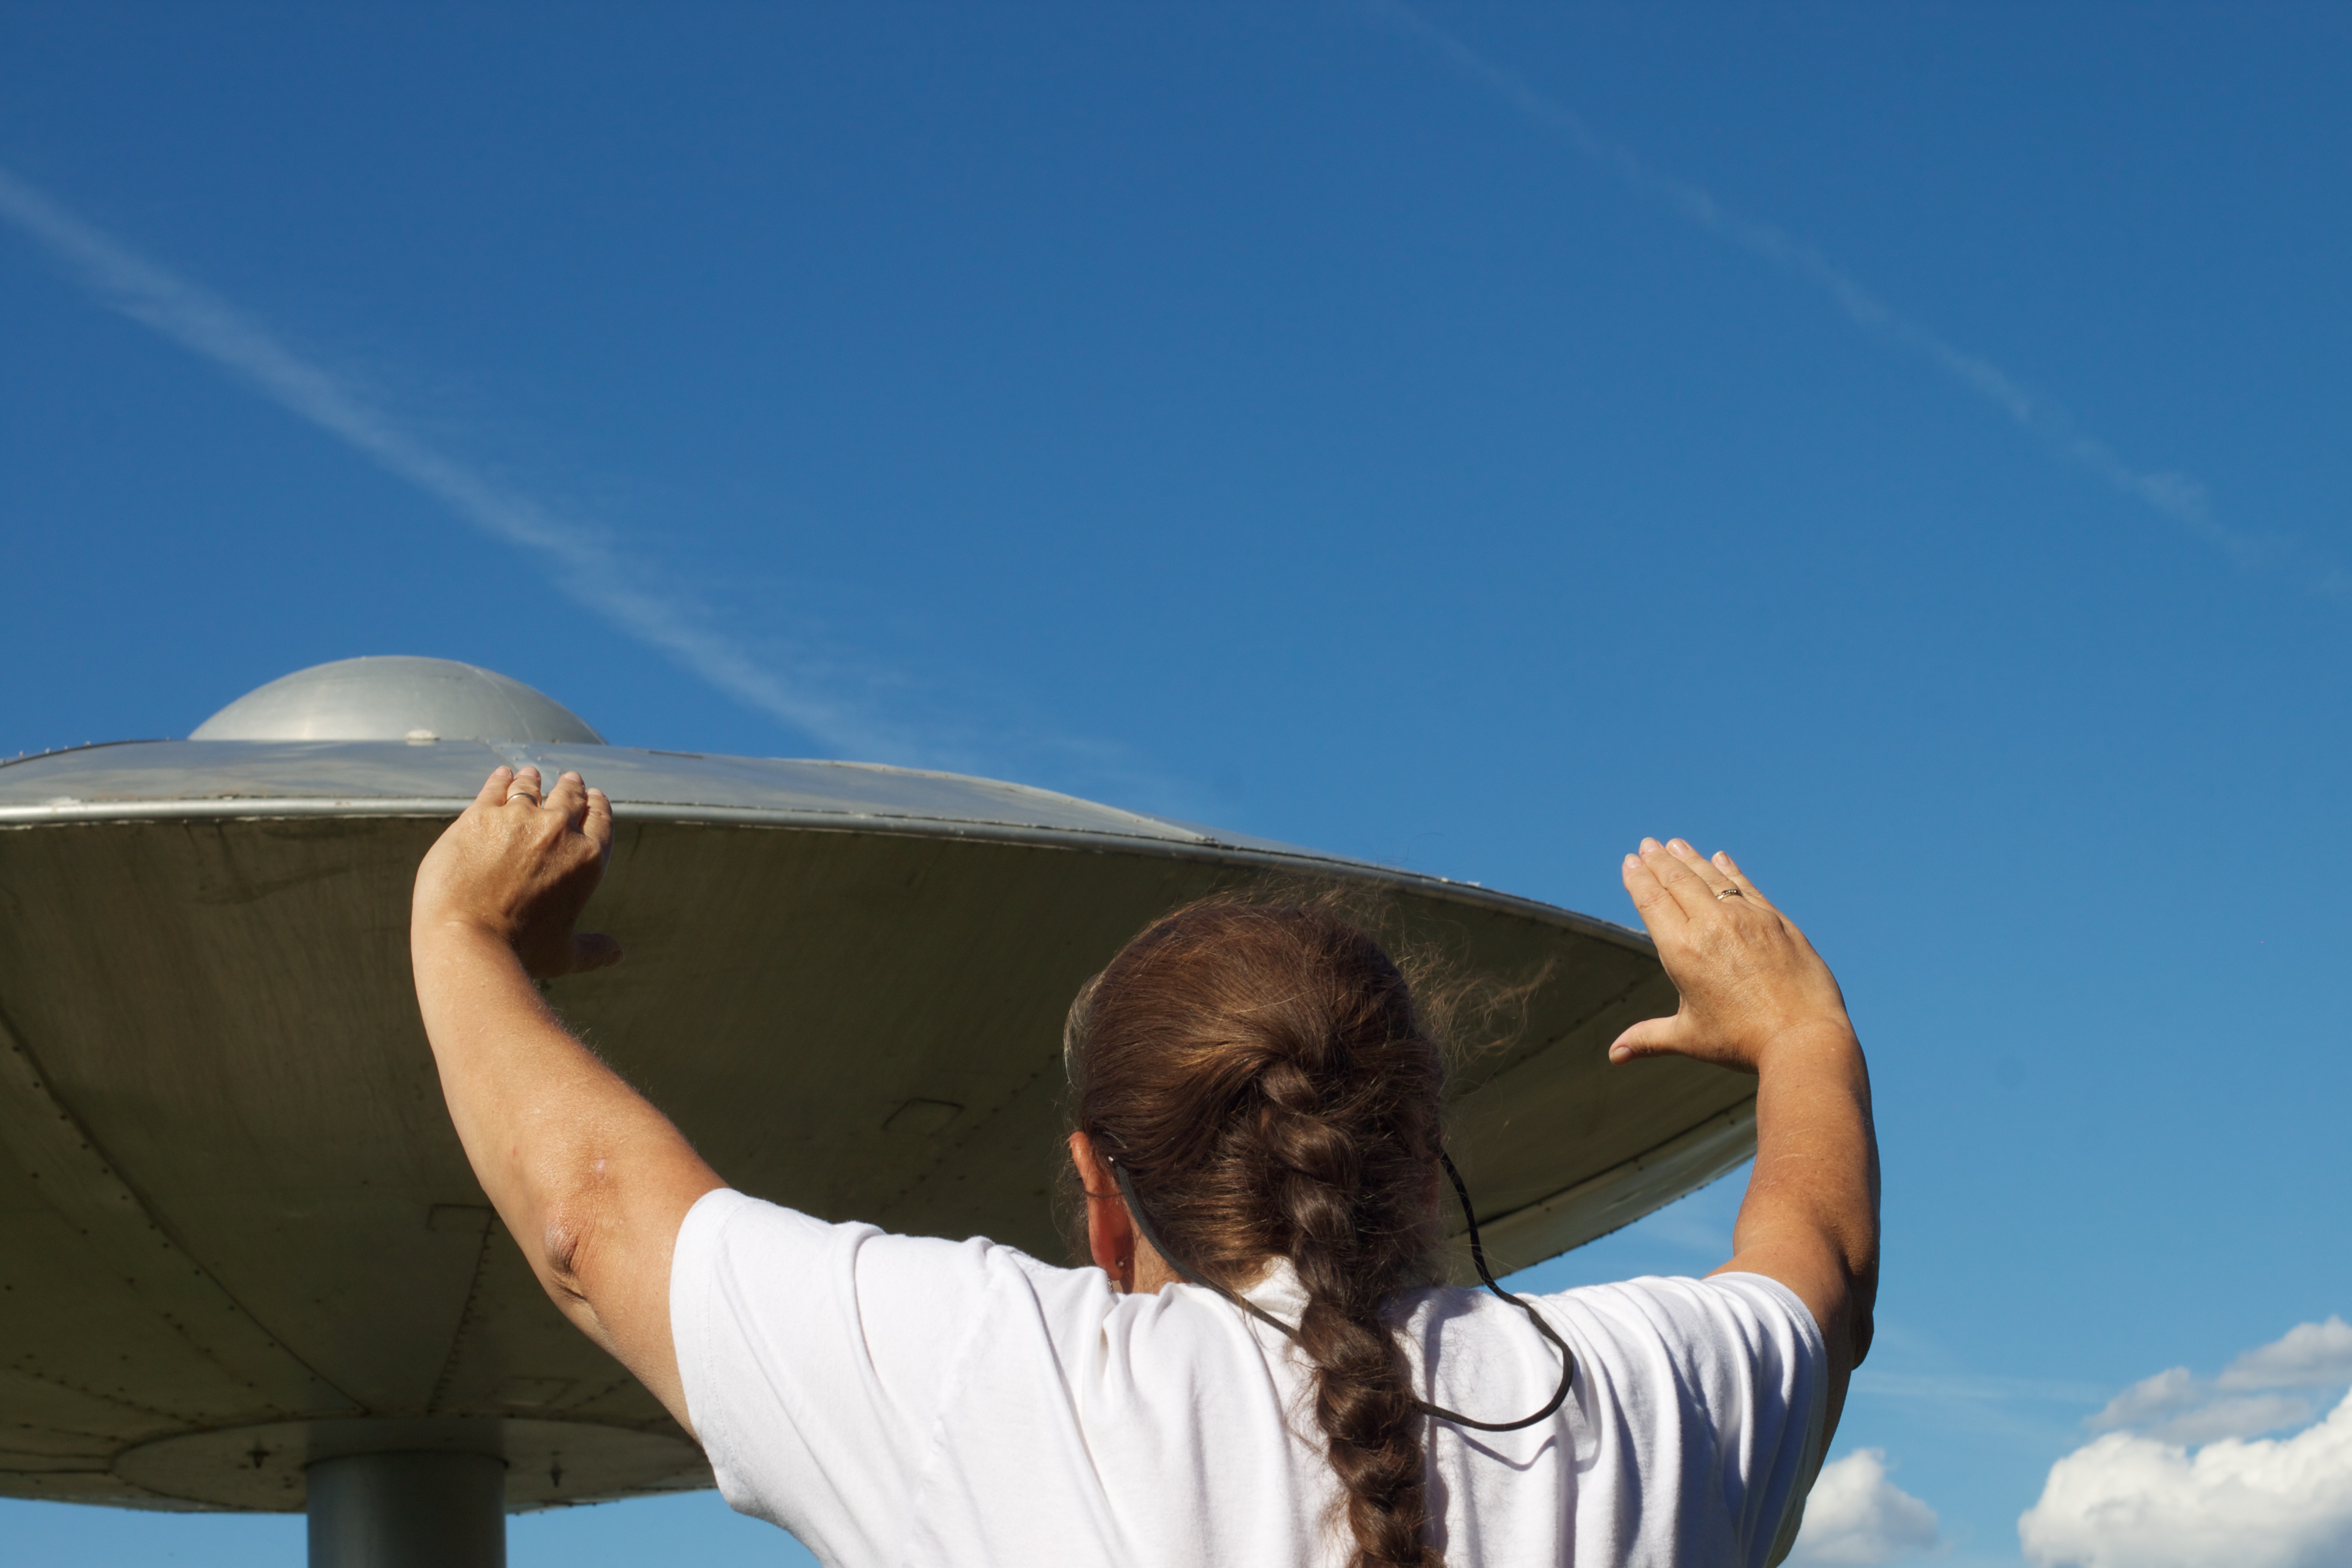
sky, wind, vacation, flight, blue, odyssey, atmosphere of earth